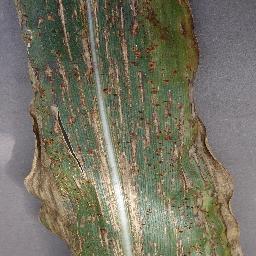
Label: Corn_(Maize)___Gray_Leaf_Spot_(Cercospora)